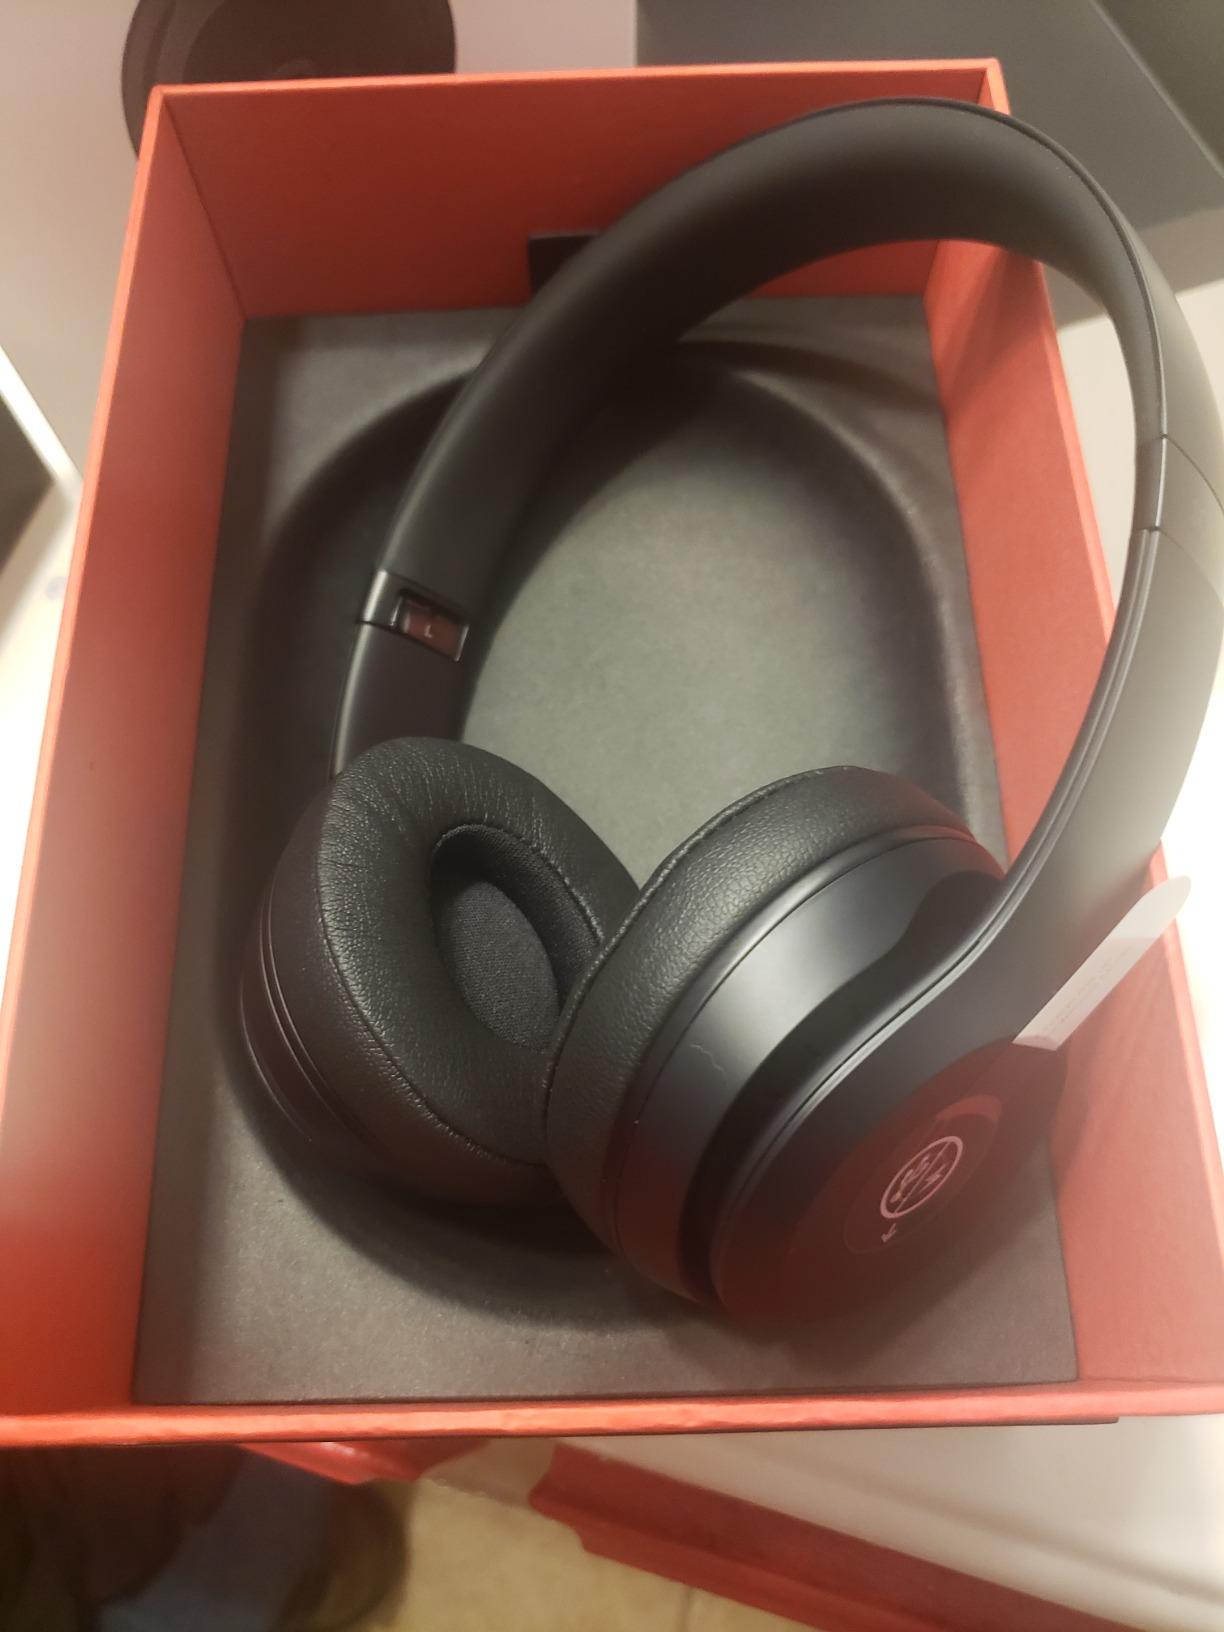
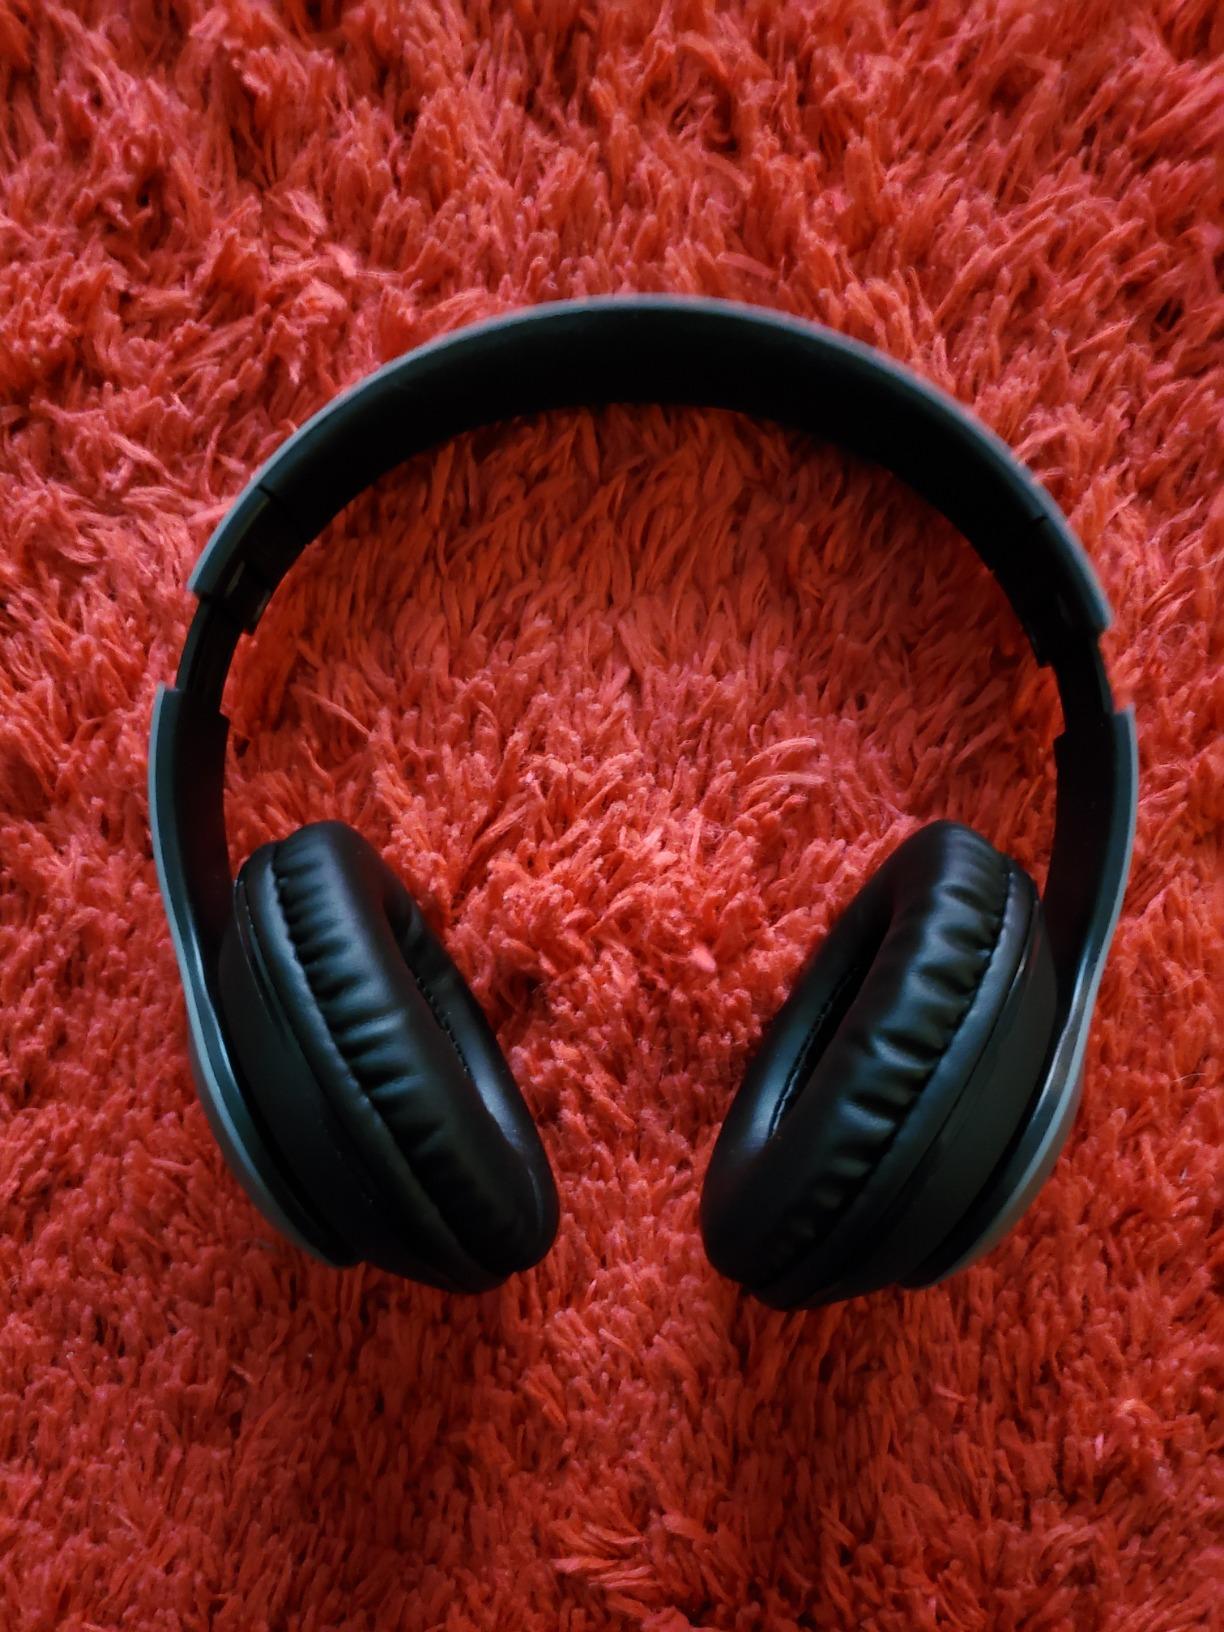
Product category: headphones
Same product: no